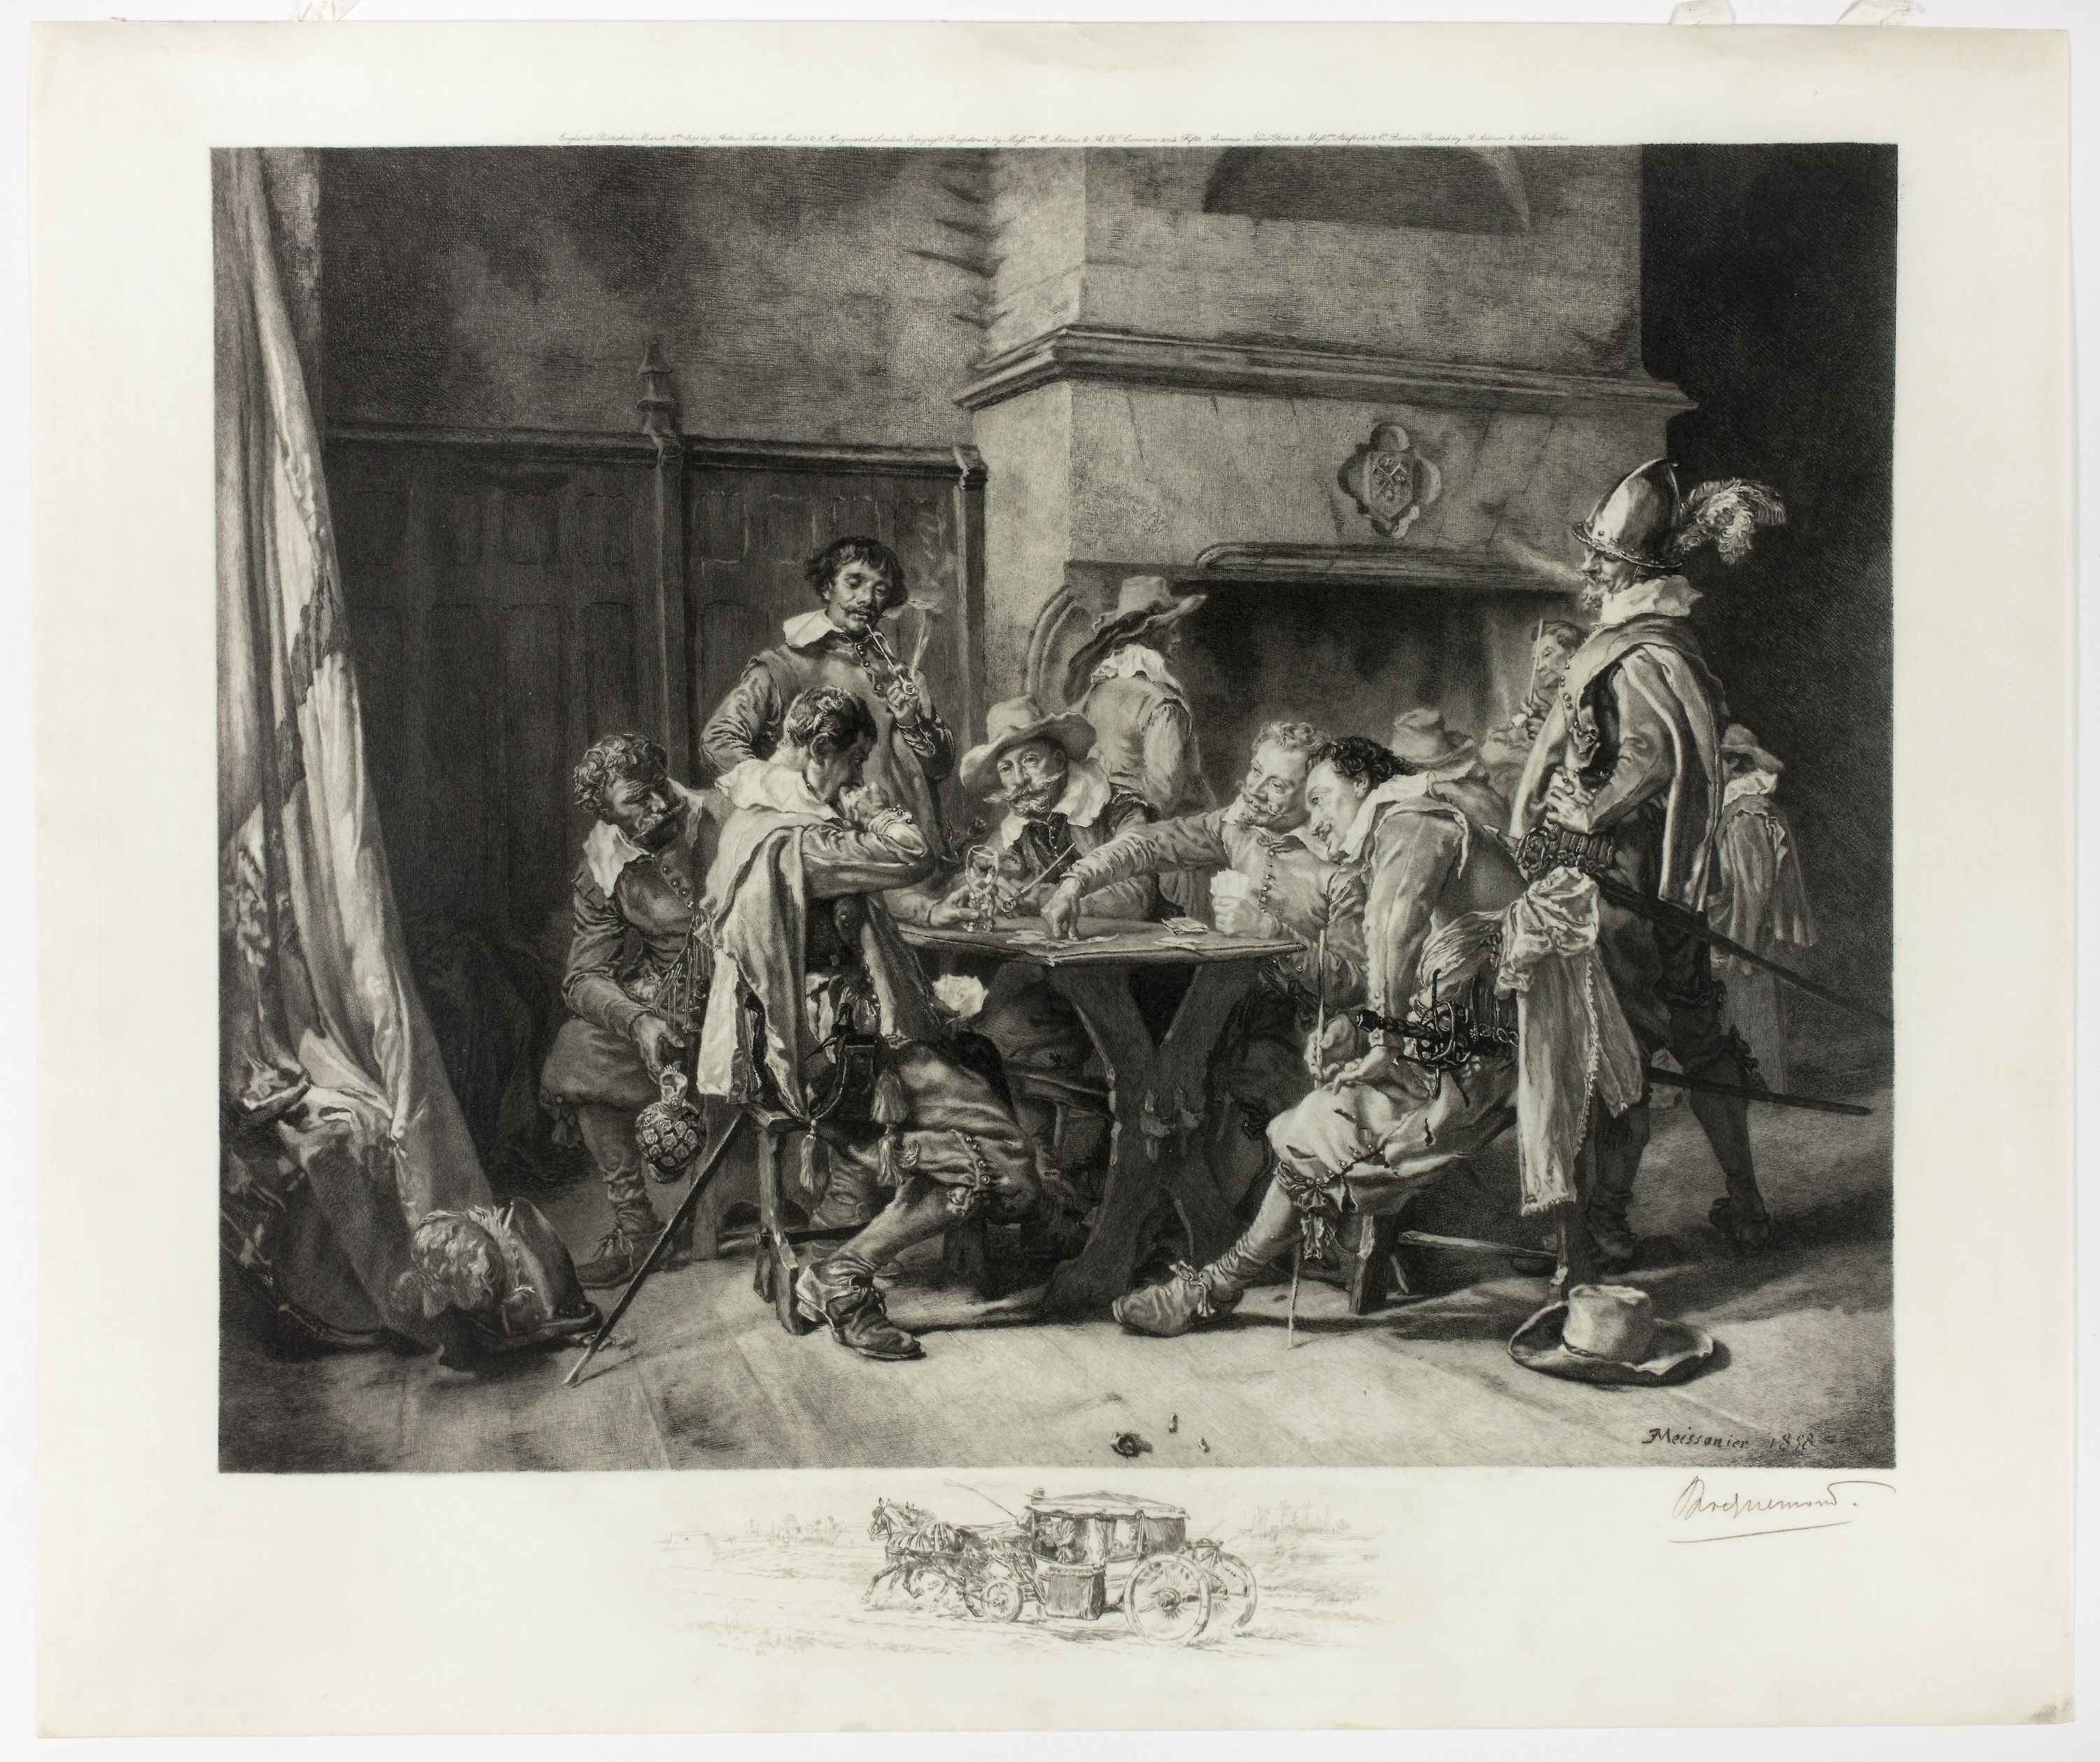
art, picture frame, painting, artwork, history, stock photography, visual arts, antique